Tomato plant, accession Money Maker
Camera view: tilt-top (135 deg); turntable rotation: 120 degrees
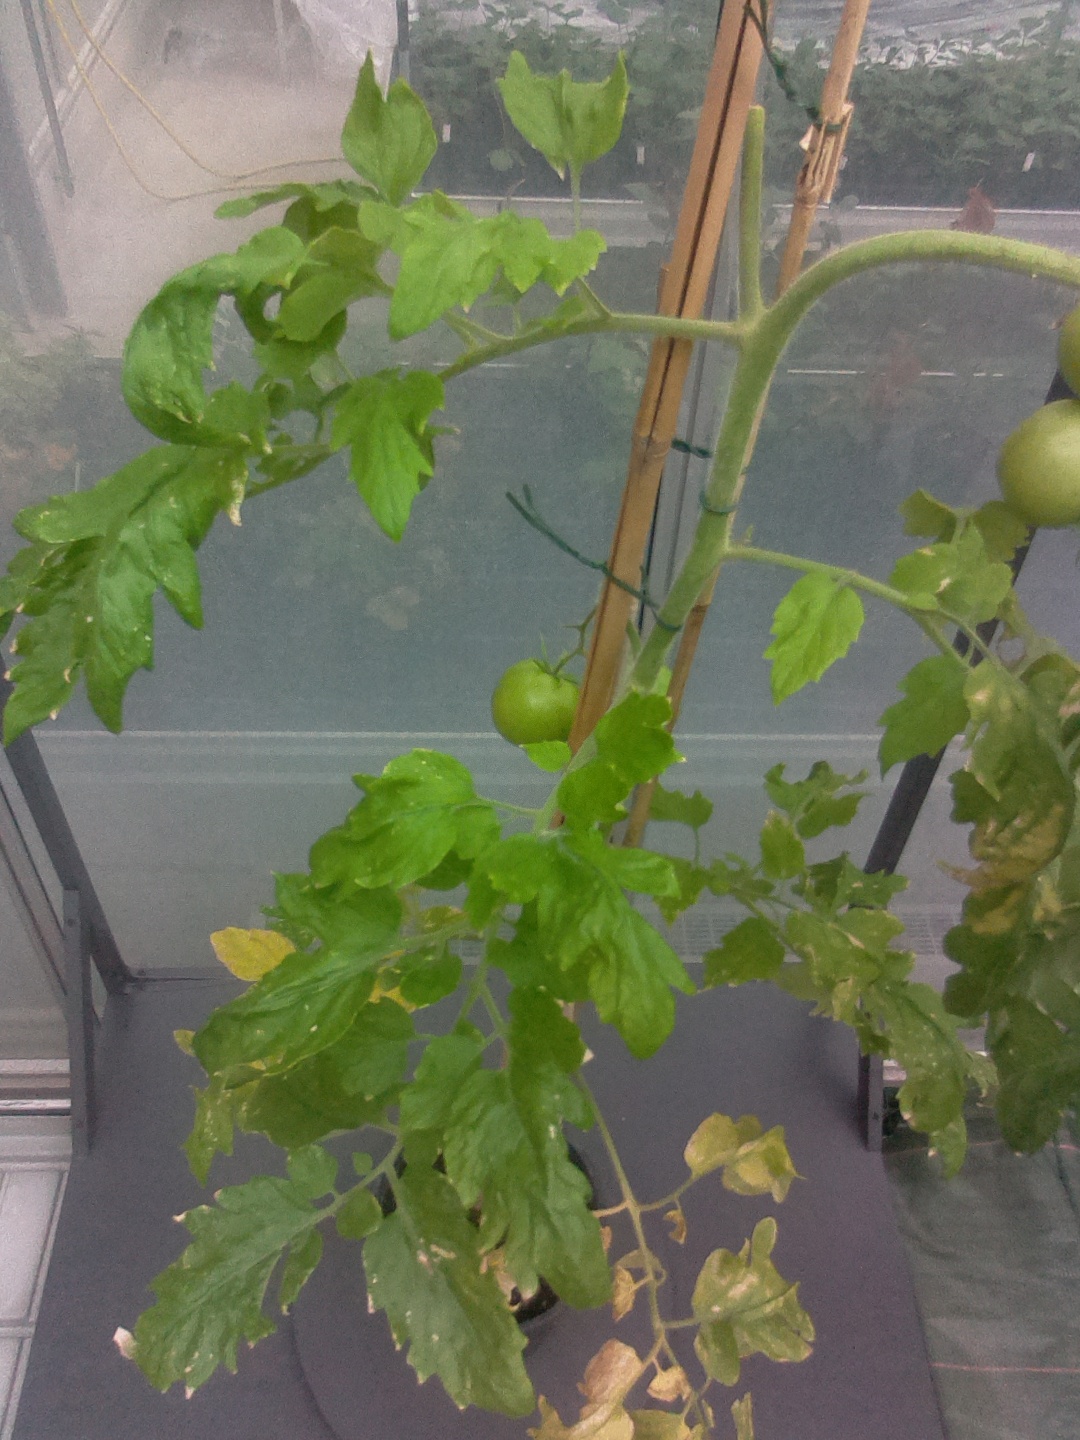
BBCH growth stage 79: 90% -100% of final fruit size